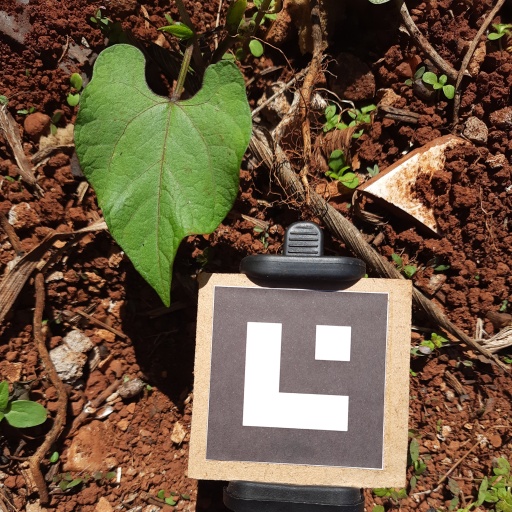
Observations: wavy surface, no eating holes, under sunlight